Origin of birds

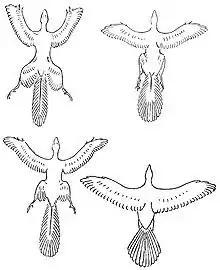
Proposed development of flight in a book from 1922: Tetrapteryx, "Archaeopteryx", Hypothetical Stage, Modern Bird

Several "Citipati" specimens have been found resting over the eggs in its nest in a position most reminiscent of brooding.